Sky position (RA, Dec in degrees): 213.696, -0.003668
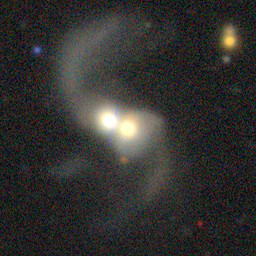
Galaxy morphology: Merging Galaxies